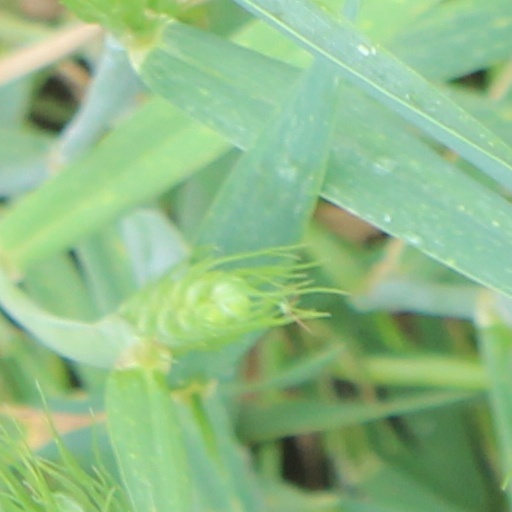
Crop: wheat